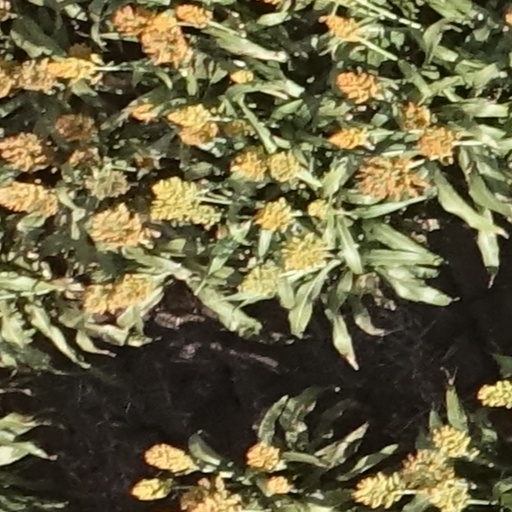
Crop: sorghum